Ellys Manor House

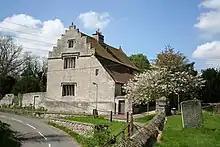
The house in 2006

Ellys Manor House (pronounced "Ellis"), or the Old Rectory is a late-fifteenth to early sixteenth-century manor house in Great Ponton, Lincolnshire, England. It was built by Anthony Ellys (or Ellis), a wool merchant, and member of the Staple of Calais, who also built the tower of the village church. The house was restored as a Rectory (it had previously been divided up as two cottages), by the Grantham architect Wilfred Bond. The house is now privately owned, but the house and garden are open to the public at certain times; it is a member of the Historic Houses Association.